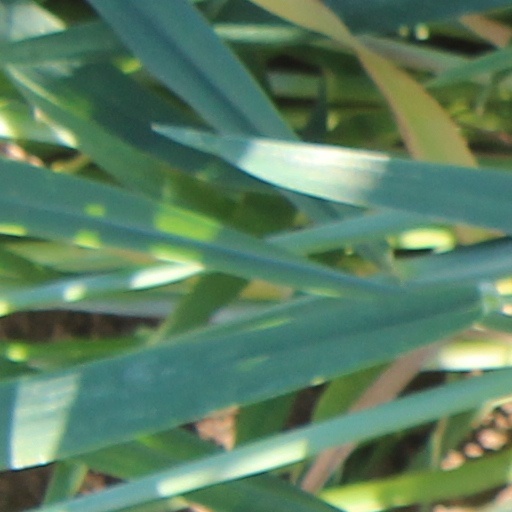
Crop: wheat